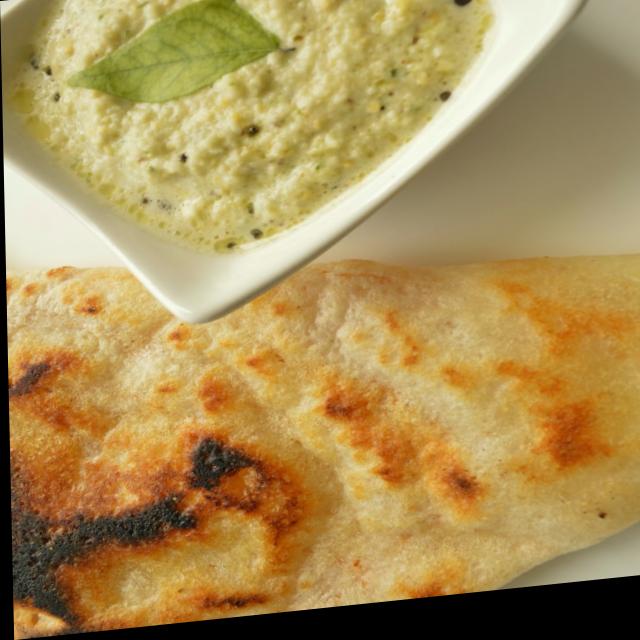
Dish: coconut_chutney